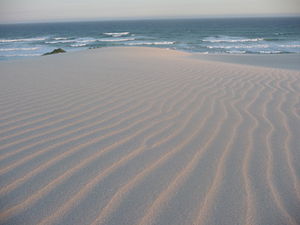
Mønster / Eksempler
Et mønster er et system af motiver, former, linjer, farver eller lignende, der udgør en regelmæssig struktur, oftest opbygget af enkle og forudsigelige gentagelser, og såvel naturligt forekommende som menneskeskabt.